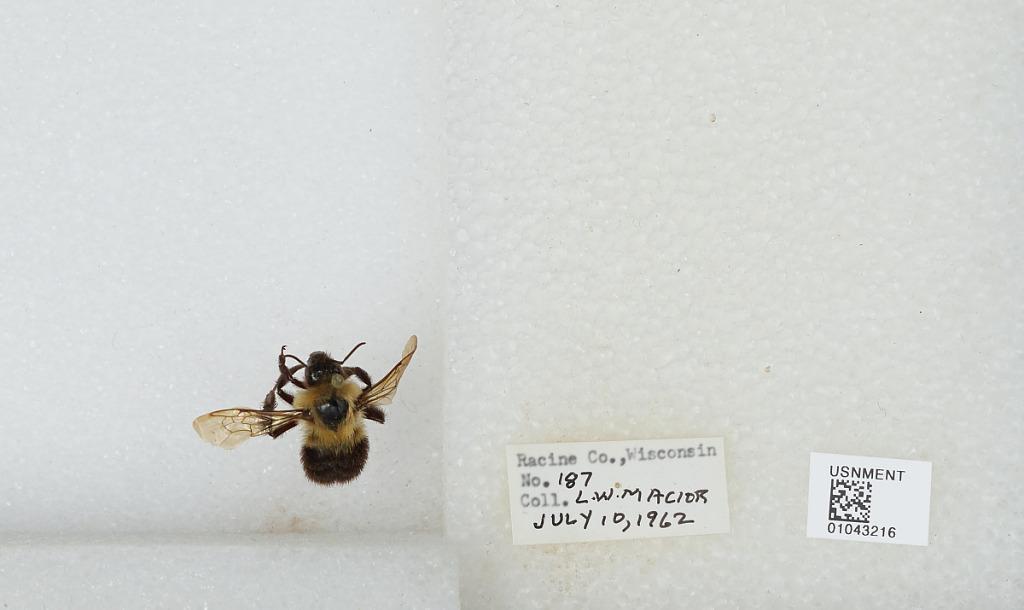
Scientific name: Bombus (Pyrobombus) bimaculatus Cresson
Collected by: L. Macior
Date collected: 1962-7-10
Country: United States
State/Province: Wisconsin
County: Racine
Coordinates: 42.78, -87.76